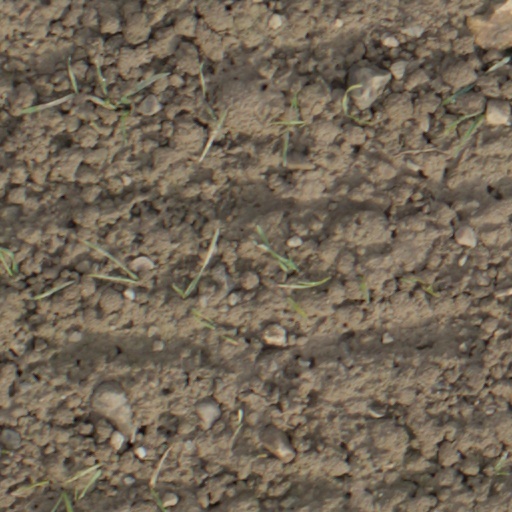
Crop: wheat